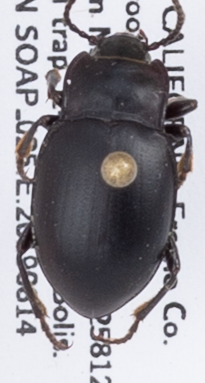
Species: Metrius contractus
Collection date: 2019-08-14
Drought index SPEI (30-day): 0.694
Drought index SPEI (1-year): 0.47
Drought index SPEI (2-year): -0.03